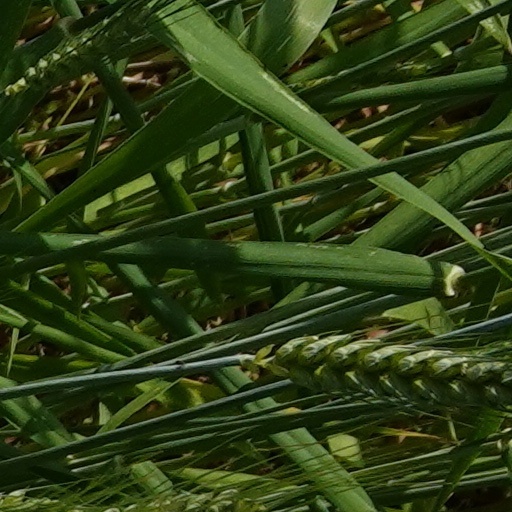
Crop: wheat